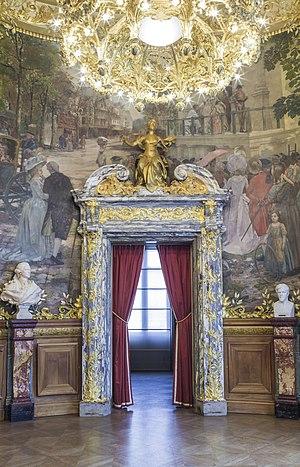
Scène de la foire Saint Laurent - Fresque de Henry Gervex - Foyer de l'Opéra Comique
L’expression « théâtre de la Foire » désigne l'ensemble des spectacles donnés à Paris à l'occasion des foires annuelles de Saint-Germain et de Saint-Laurent et, plus tard, de Saint-Ovide.